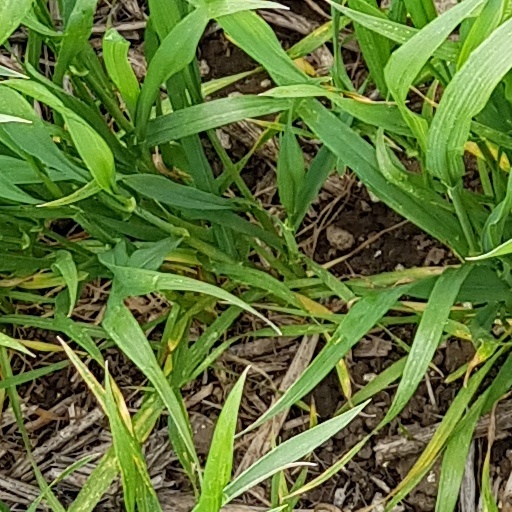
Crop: wheat